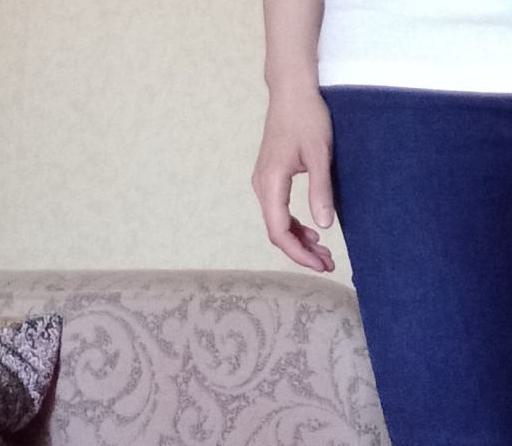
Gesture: no_gesture